Entre-Deux-Mers

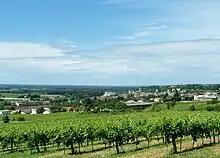
Landscape of the Entre-Deux-Mers region

Both red and white wine is produced in Entre-Deux-Mers, mainly the dry white carries the appellation d'origine contrôlée (AOC) "Entre-Deux-Mers".